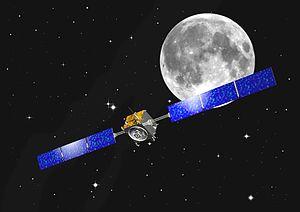
Cet article présente la liste des sondes spatiales envoyées vers les objets du système solaire, y compris celles qui ont échoué. Les simples survols lors de manœuvres d'assistance gravitationnelle et les projets confirmés de futures missions sont également recensés, mais pas les projets de missions spatiales annulés ou non confirmés.
SMART-1 est une sonde spatiale de l'Agence spatiale européenne propulsée par un moteur ionique alimenté par des panneaux solaires. Sa mission s'est déroulée du 27 septembre 2003 au 3 septembre 2006. Il s'agit d'un démonstrateur technologique construit par l'Agence spatiale européenne avec l'objectif de mettre au point des sondes spatiales plus petites et moins coûteuses que celles développées jusque-là par l'agence spatiale.